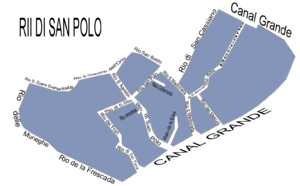
Canaux de San Polo - Venise
Cet article recense les canaux de San Polo, sestiere de Venise en Italie.
Les canaux de Venise constituent le réseau de canaux de Venise. Les canaux sont regroupés administrativement par sestiere.